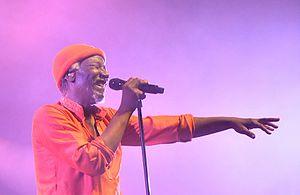
Alpha Blondy, de son vrai nom Seydou Koné, né le 1ᵉʳ janvier 1953 à Dimbokro, est un chanteur de reggae ivoirien.